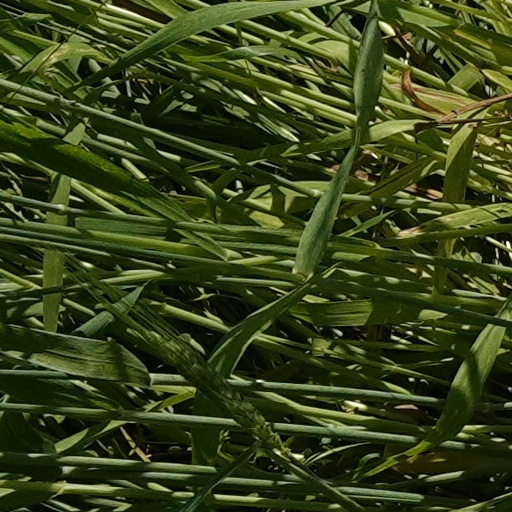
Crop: wheat